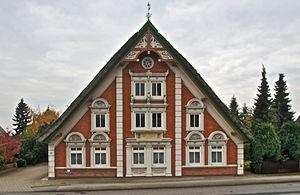
Hambourg (Neuenfelde), Allemagne: Ferme du constructeur d'orgues Arp Schnitger après la modernisation de 1900